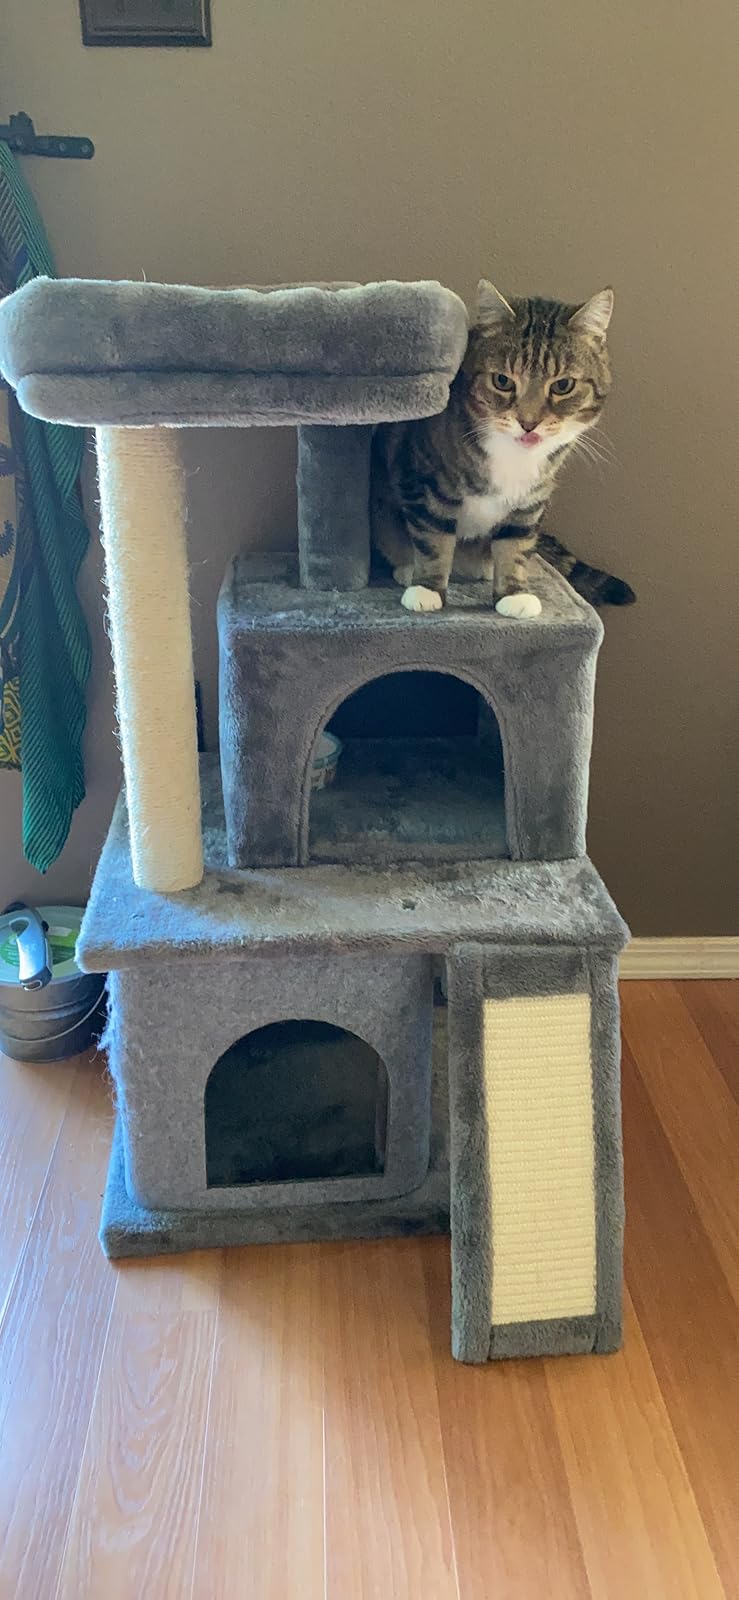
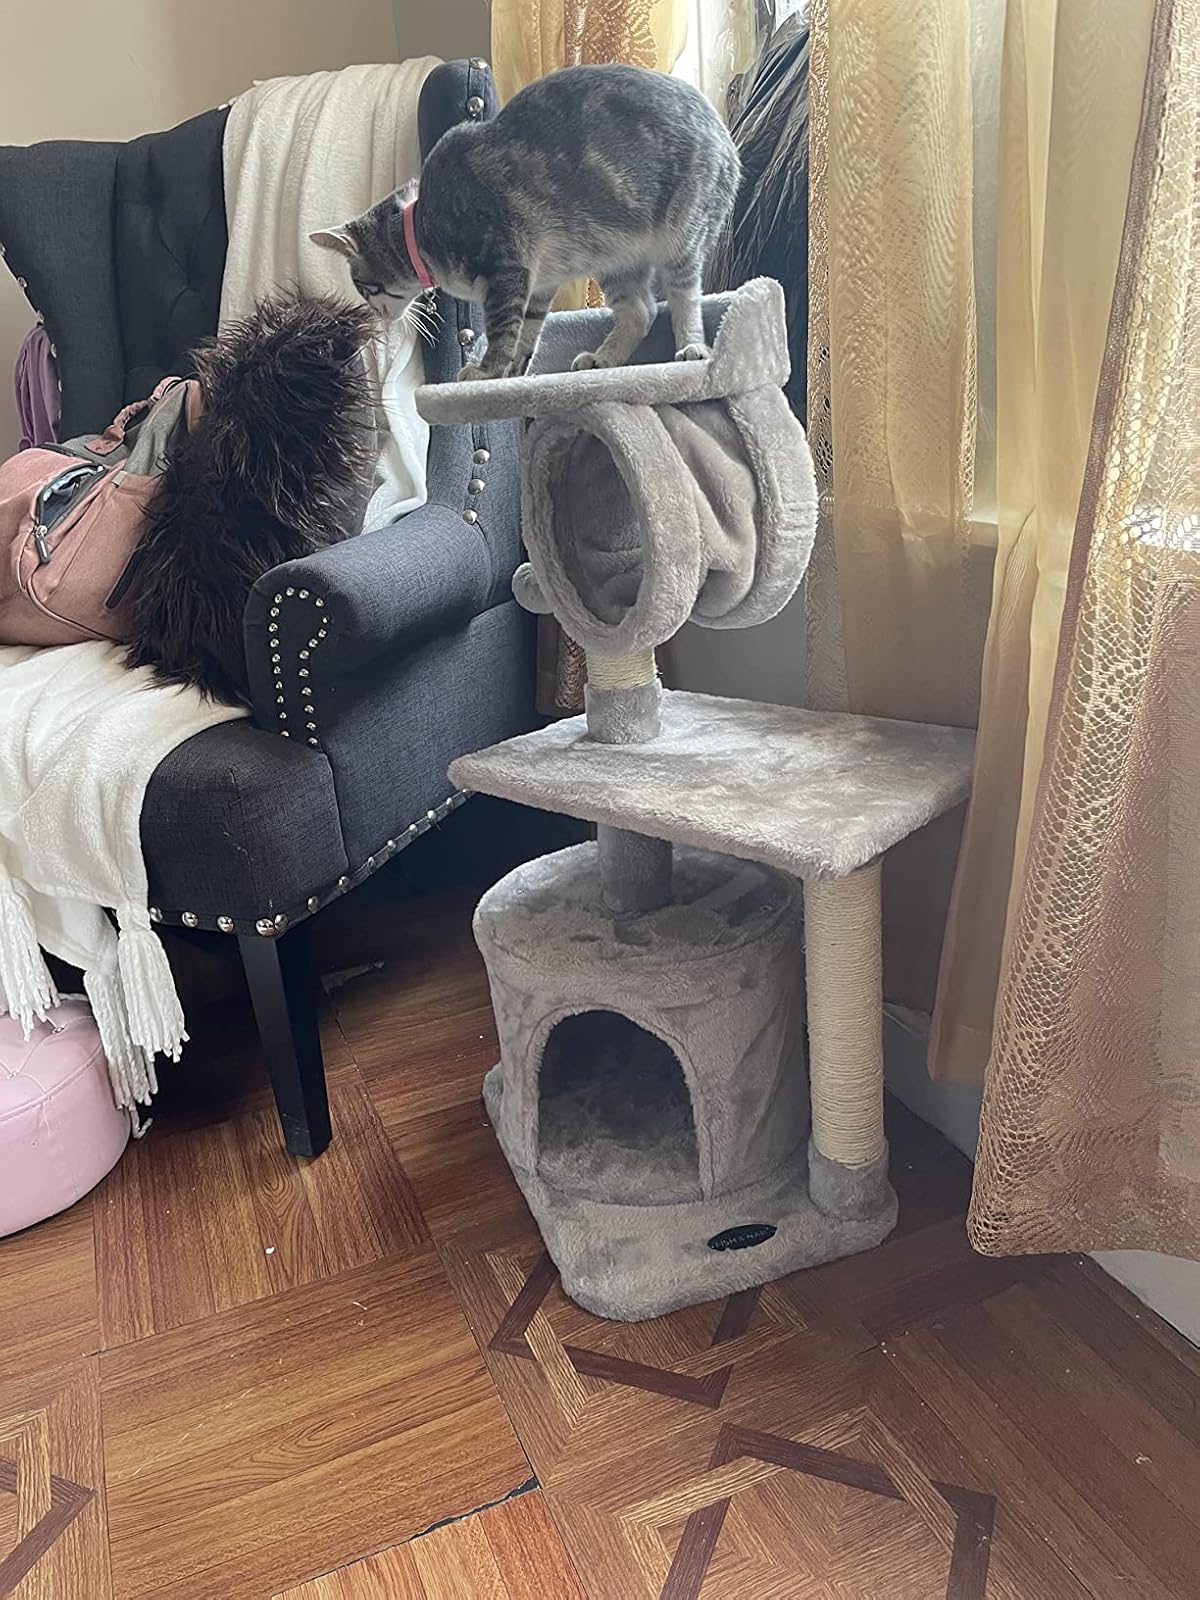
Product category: items_cat tree
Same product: no